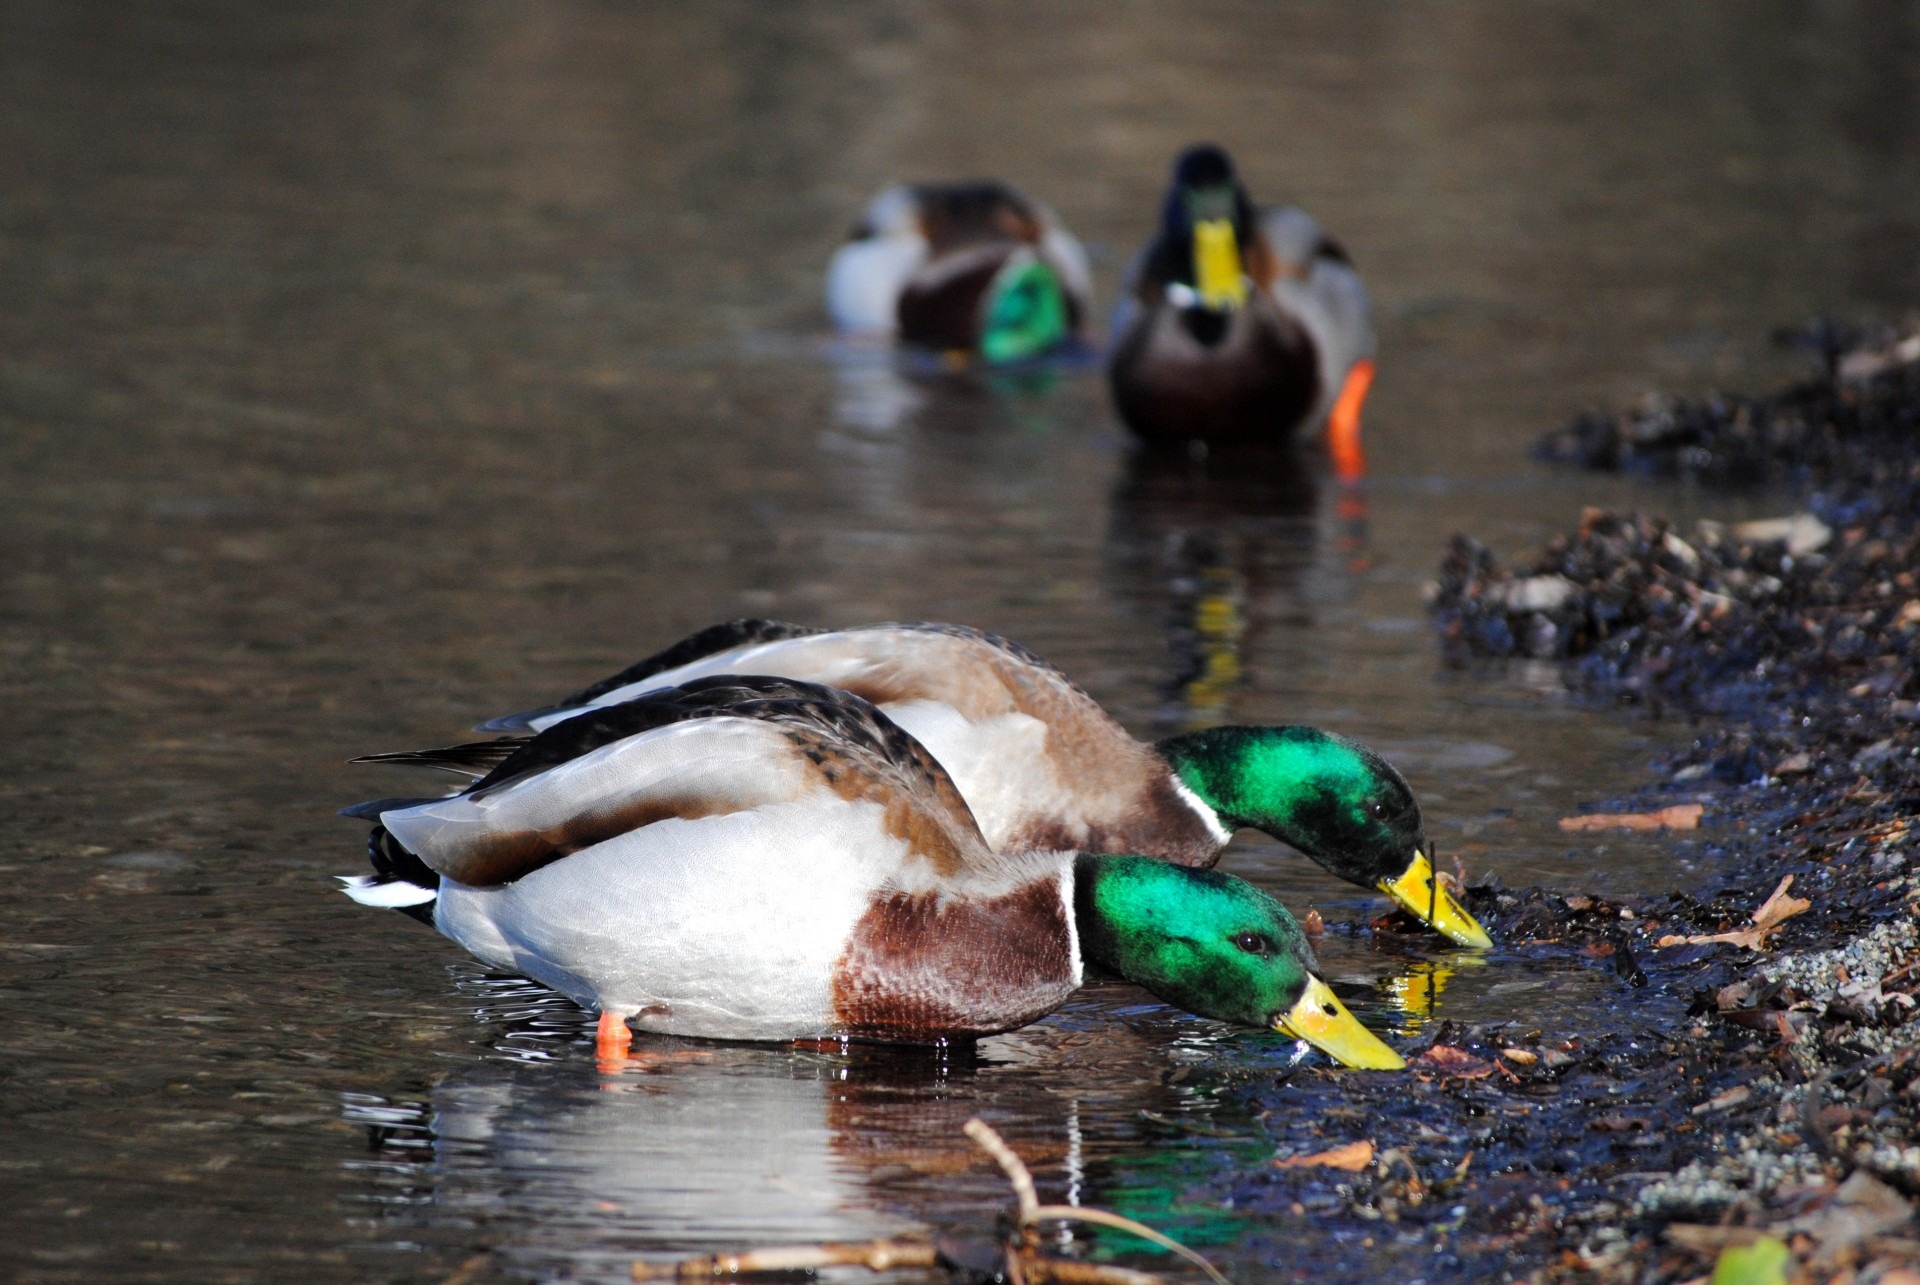
water, nature, bird, lake, wildlife, food, beak, fauna, feeding, eating, duck, vertebrate, bath, waterfowl, water bird, mallard, canard, ducks geese and swans